Kewpie

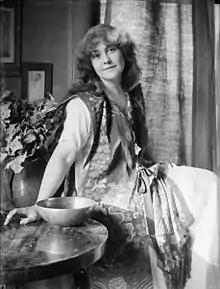
Rose O'Neill,

Rose O'Neill, a Nebraska native who had worked as a writer and illustrator in New York City, initially conceptualized the Kewpie as a cartoon intended for a comic strip in 1909. According to O'Neill, the idea for the Kewpies came to her in a dream. The comic, featuring the cherub-faced characters, was first printed in "Ladies' Home Journal" in the December 1909 issue. O'Neill described the characters as "a sort of little round fairy whose one idea is to teach people to be merry and kind at the same time."